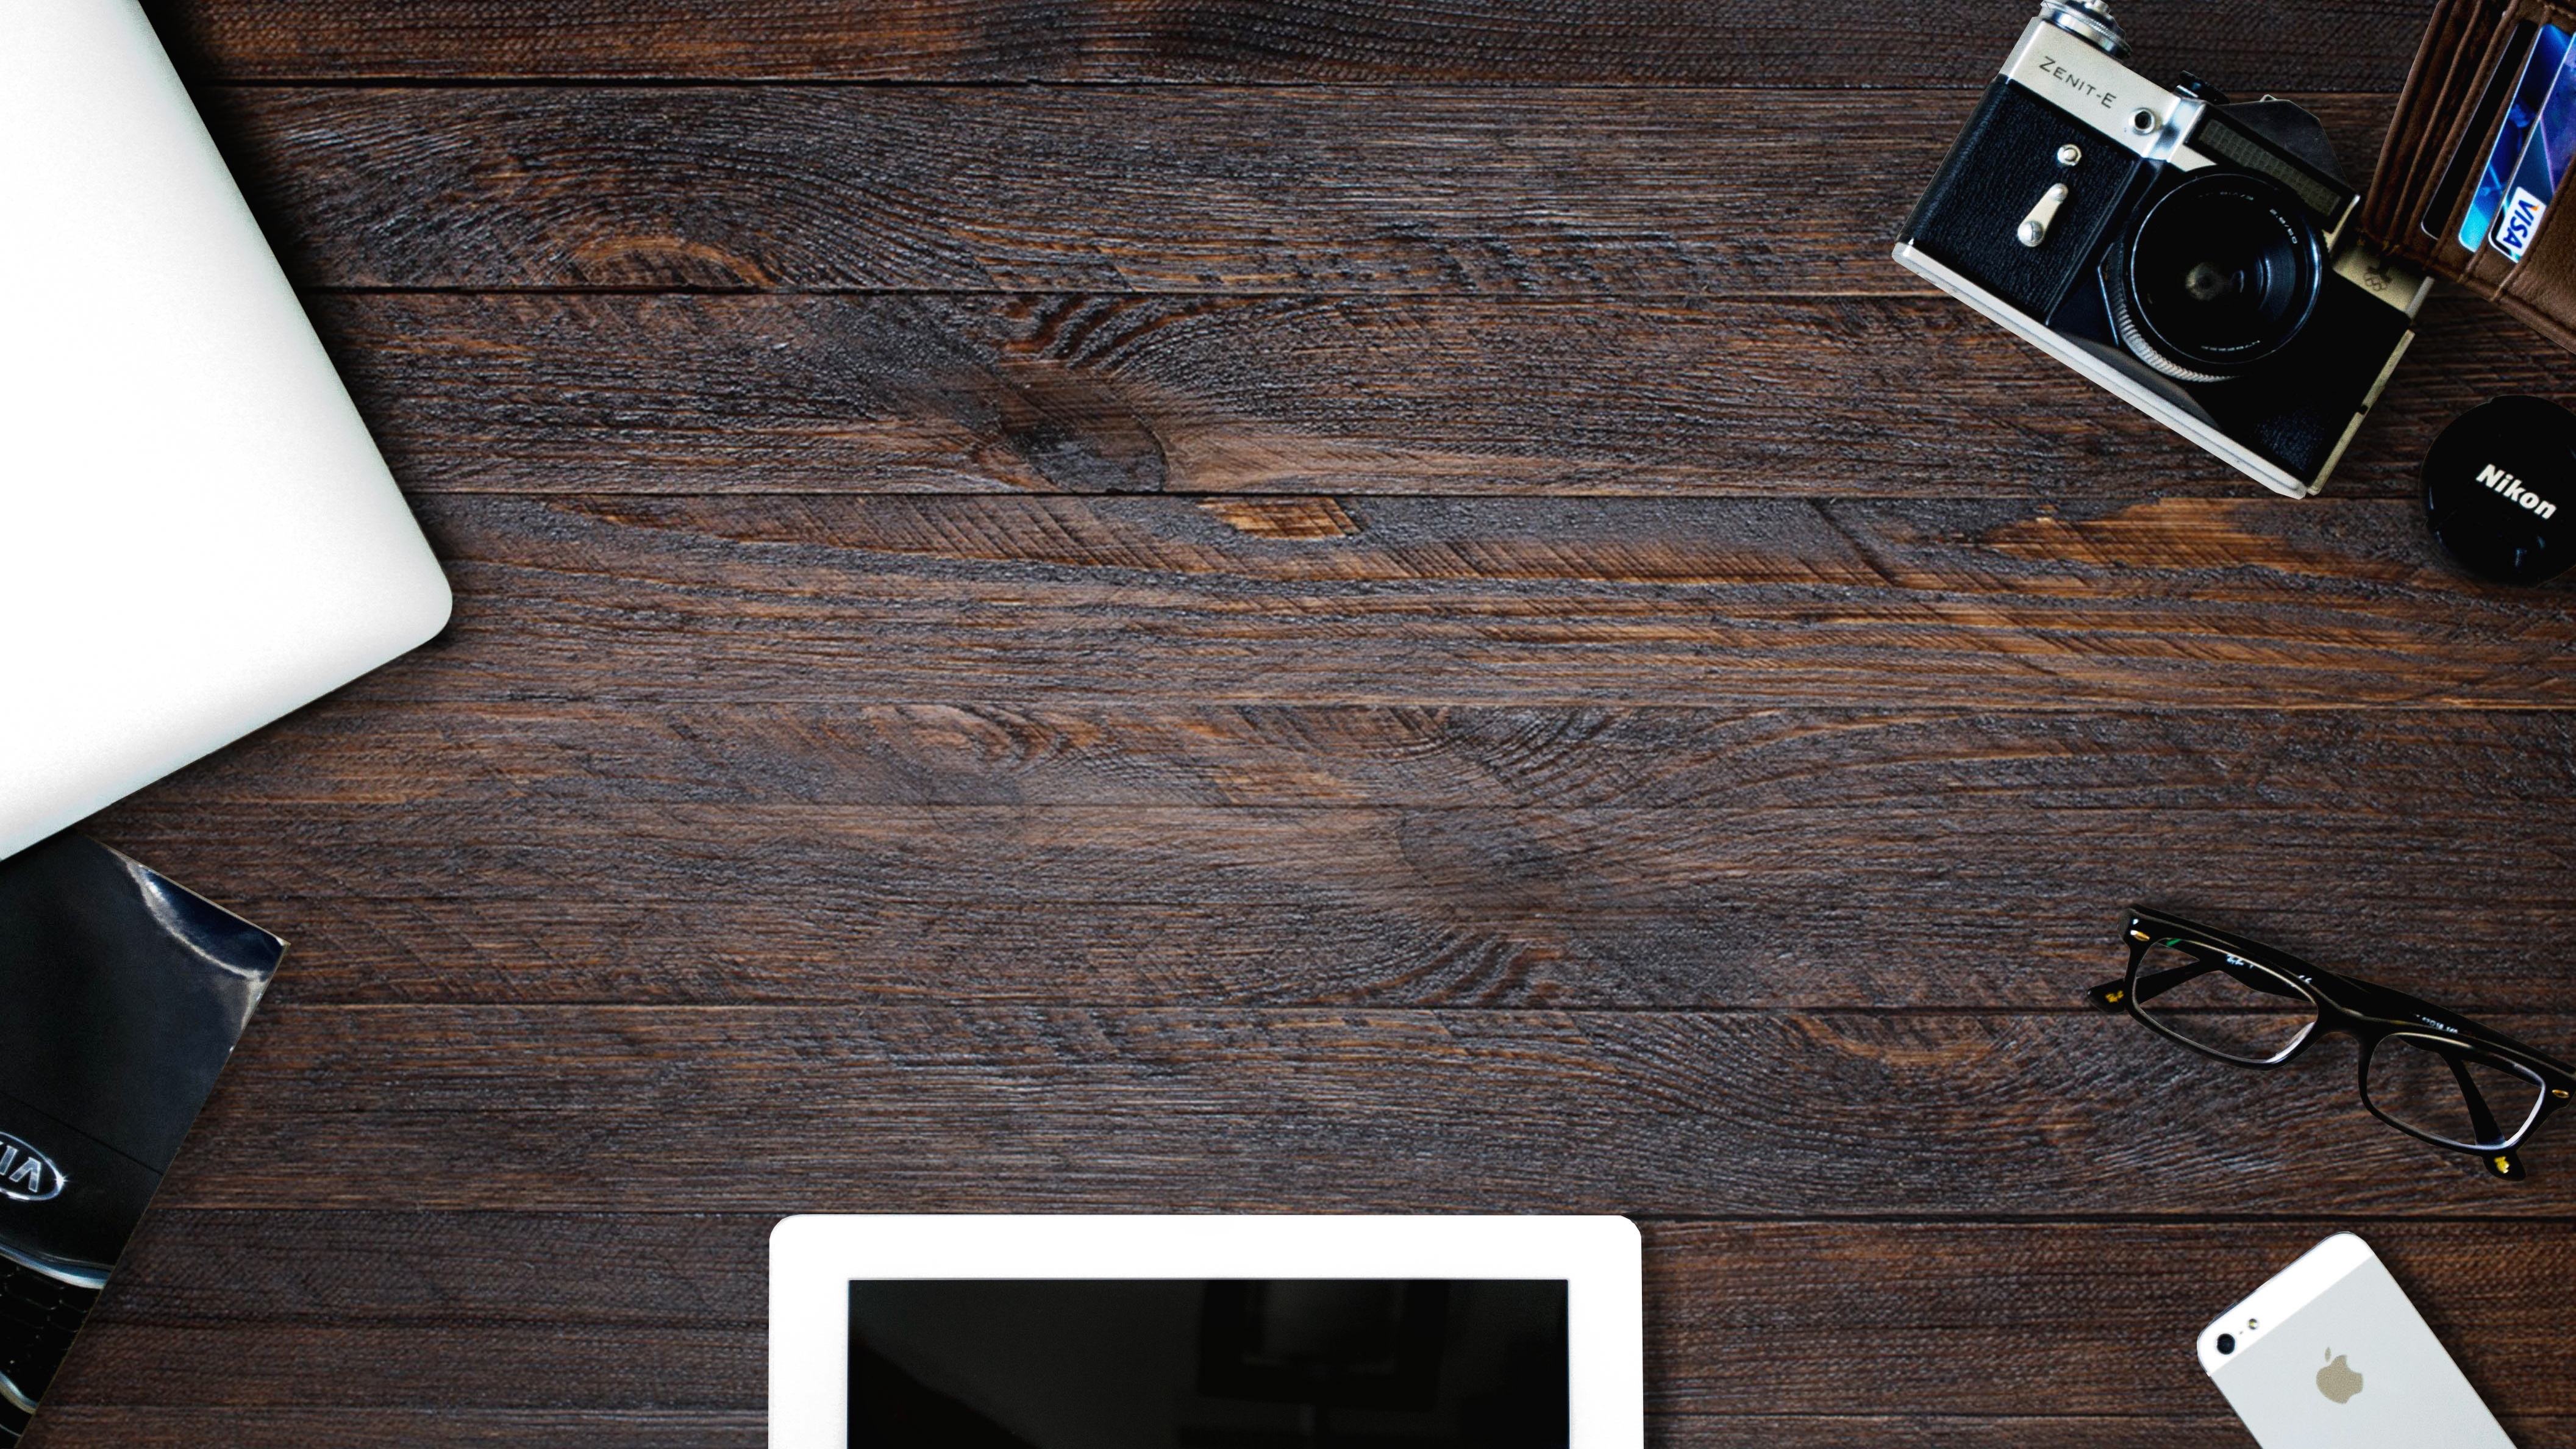
table, wood, technology, floor, internet, gear, black, furniture, brand, design, display, hardwood, gadgets, blog, slider, mockup, flooring, digital marketing, header, wood flooring, laminate flooring, wood stain